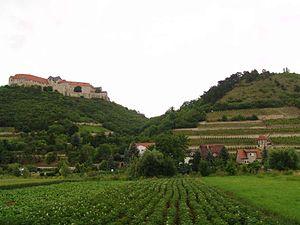
La Saale-Unstrut est une région viticole située principalement en Saxe-Anhalt. Dominée par les blancs, c'est la plus septentrionale des 13 régions de production de vin de qualité en Allemagne. Le vignoble s'étend le long de l'Unstrut de Laucha jusqu'à Naumburg et le long de la Saale de Iéna à Burgwerben, ainsi que sur quelques coteaux isolés à Bad Sulza, près de Zeitz, Seeburg, Beyernaumburg et même à Werder près de Potsdam.